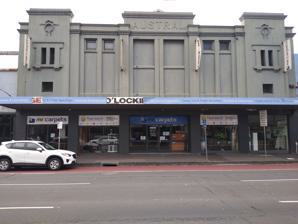
Building: Austral Picture Theatre
Country: Australia
Year built: 1921
Not to be confused with the Austral Picture Palace in the Adelaide suburb of Kilkenny, South Australia Former theatre in Collingwood, Victoria Austral Picture Theatre Austral Picture Theatre in 2021 General information Type Former theatre Location 200 Johnston Street, Collingwood , Victoria Coordinates 37°47′58.6″S 144°59′29.7″E / 37.799611°S 144.991583°E / -37.799611; 144.991583 ( Austral Picture Theatre ) Rear of the Austral Picture Theatre building showing the elm tree on its right. The Austral Picture Theatre was a theatre and cinema built in Collingwood, Victoria, Australia. It opened in 1921 as a theatre and later became a roller skate rink. It is currently used as a carpet store, with plans to partially demolish the building to make way for apartments. History The theatre was formally opened on Thursday, 15 September 1921, at 8pm, by the Mayor of Collingwood , Cr. Walter G. Amos. A jazz orchestra played music, and two films, Dady-Long-Legs and The Diamond Queen , were shown. The building was owned by Winifred Kenny, and operated by Robert McLeish, who also leased several other theatres such as The Rivoli . By 1922 the business was reported as "booming", and the following year The Austral won second prize in a competition for lobby display, losing out to The Prince of Wales Theatre, Perth. The Austral building was run as a cinema until at least the late 1930s, and had a partnership with Hoyt's Theatres. The cinema had one screen and was said to seat 1600 patrons when it first opened, though this number appears to have fluctuated over the years, and was just over 1400 in 1953. In 1953, Robert McLeish died, and on 29 July 1959 the cinema closed and was converted into the Austral Super Stall Market. Later in the 1970s the building was used as a roller skate rink, and in 1975 the building was placed for sale for $200,000. It was still available January the following year, and was then put up for auction in 1976, and again in 1988, and 1990. Since 2003 the Austral building has been the home of a carpet store Mr Carpets / Inner City Floorworld. Recent Developments In 2019 Mr Carpets Floorworld sold the site for a reported $8 million to developer DPG who announced plans to turn the site into apartments. The new  building, designed by Jackson Clements Burrows Architects, was originally planned as an 11 storey apartment complex which would retain the original theatres facade, but would have removed an 80 year old Dutch elm tree from the rear of the property. These plans were met with considerable pushback from residents, but were tentatively approved by Yarra City Council in September 2021. Although the building is considered "significant" by Heritage Victoria it is not protected. References